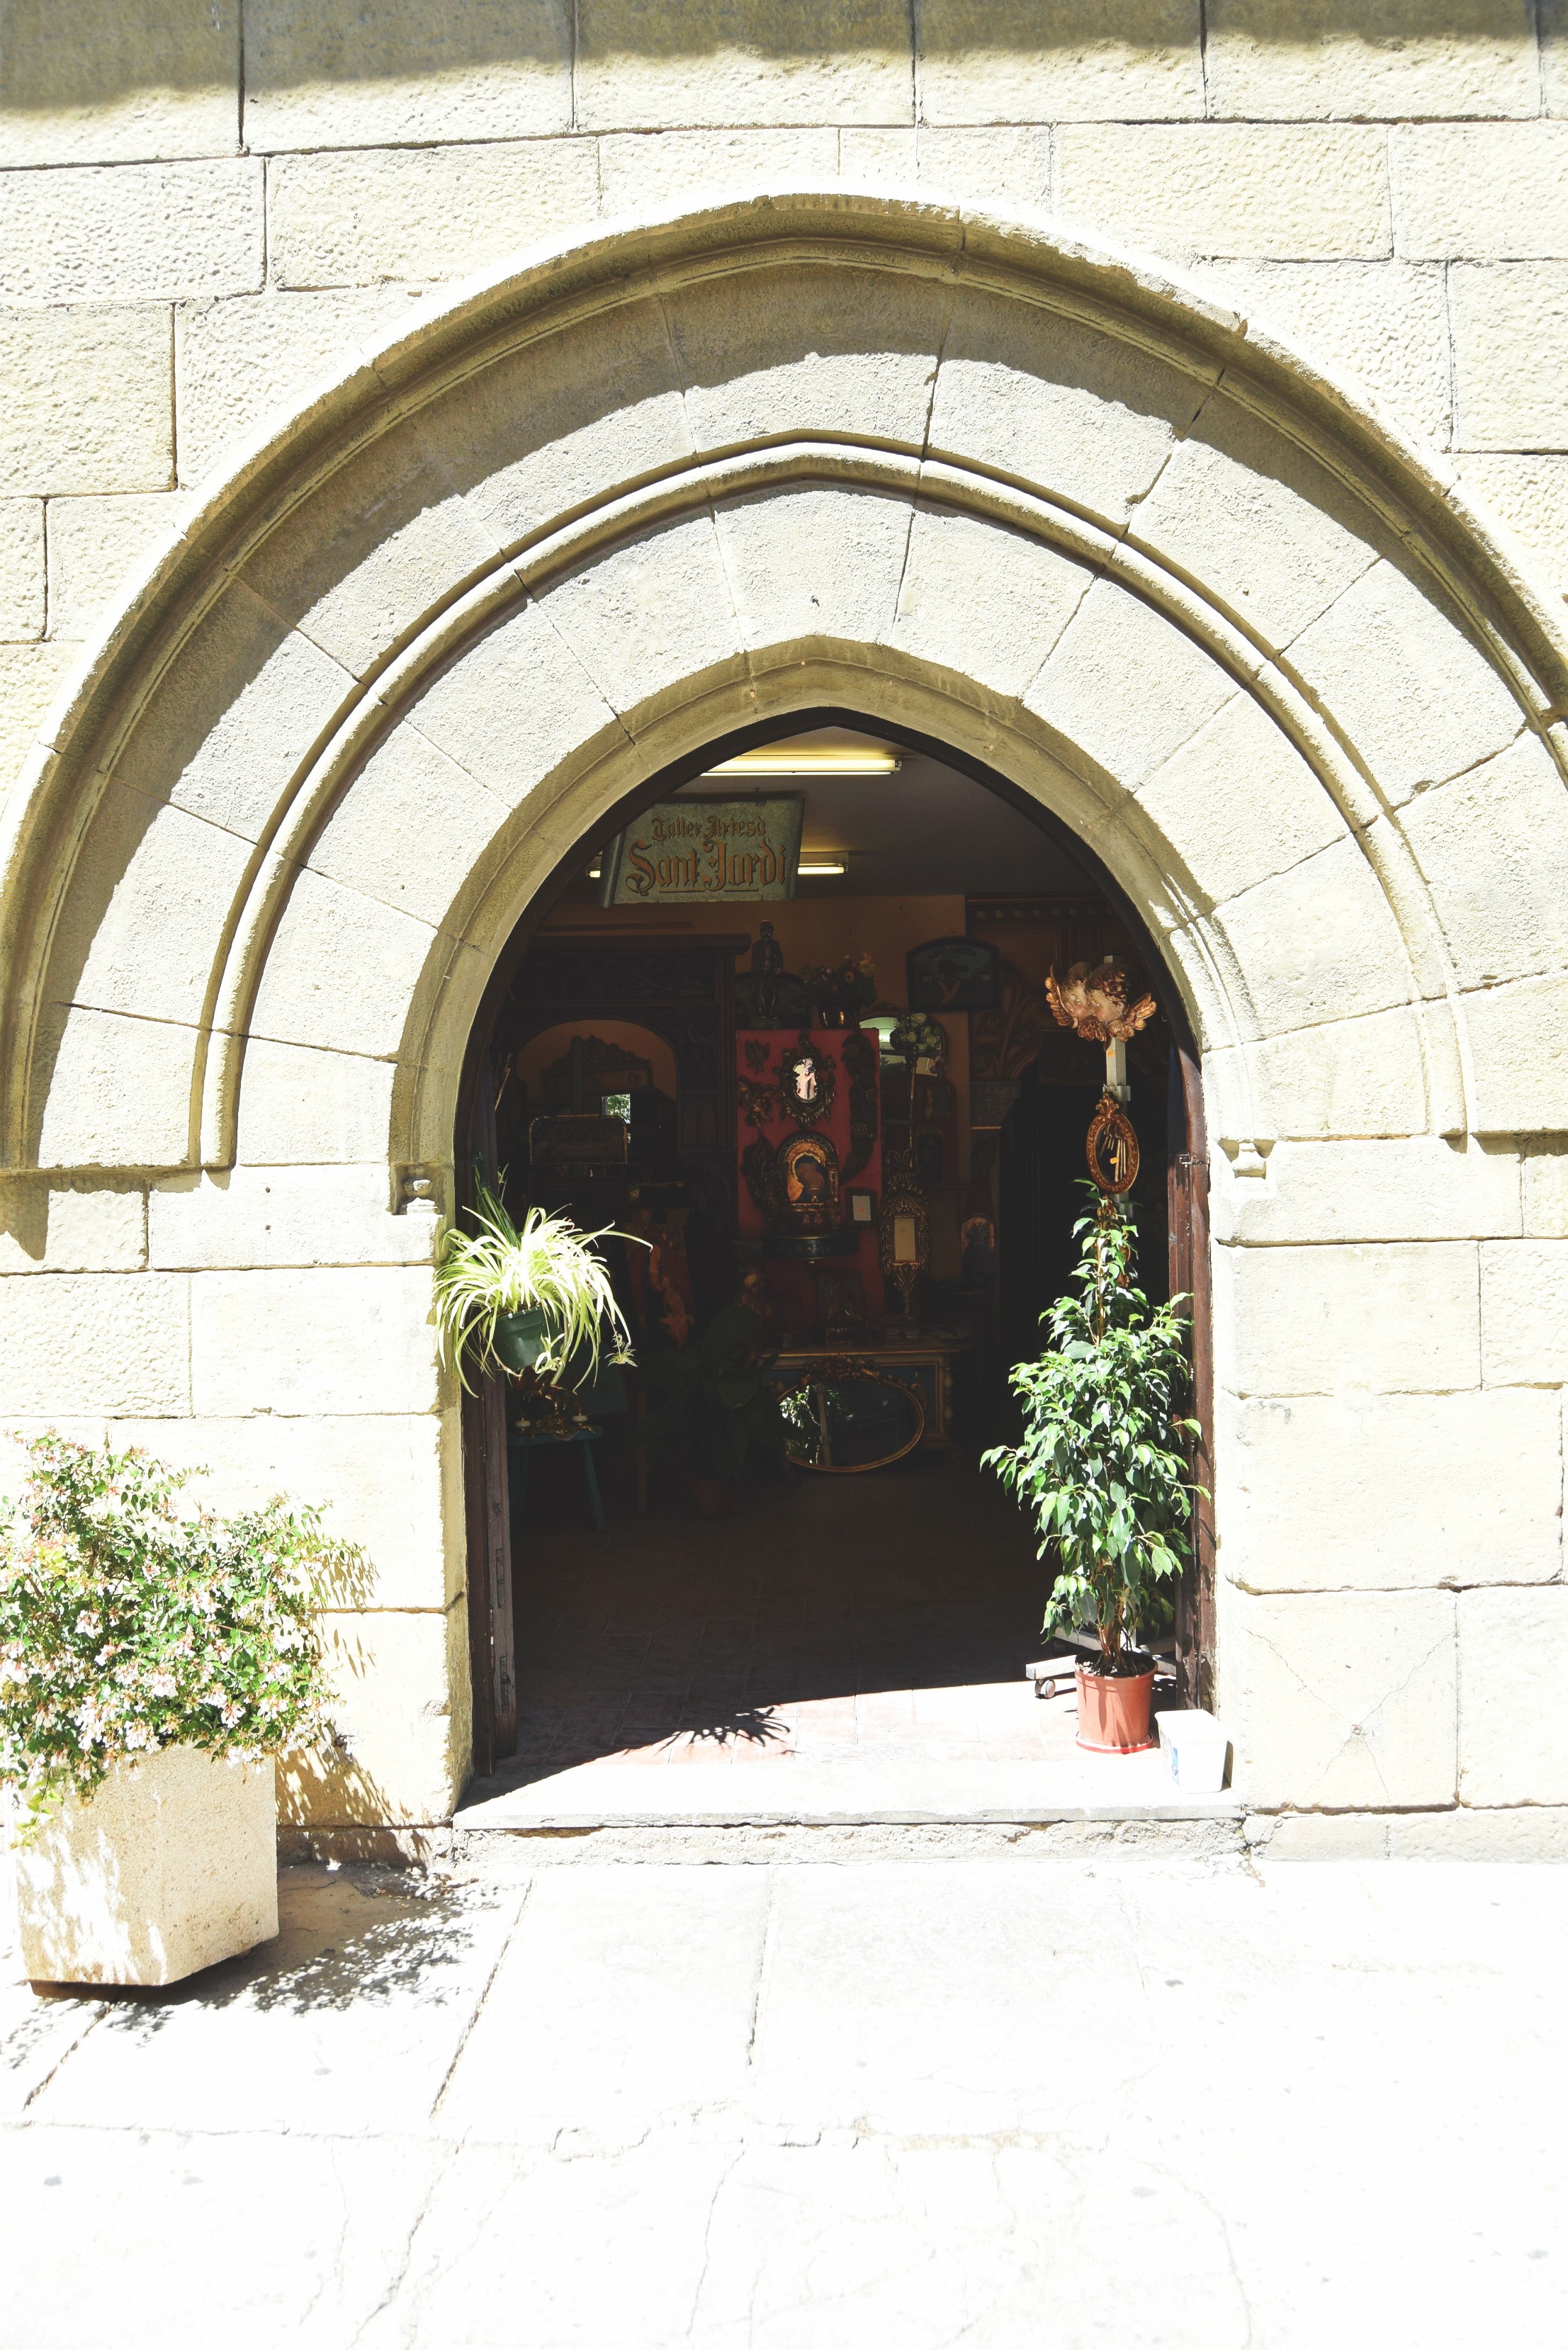
architecture, arch, door, courtyard, infrastructure, monastery, arcade